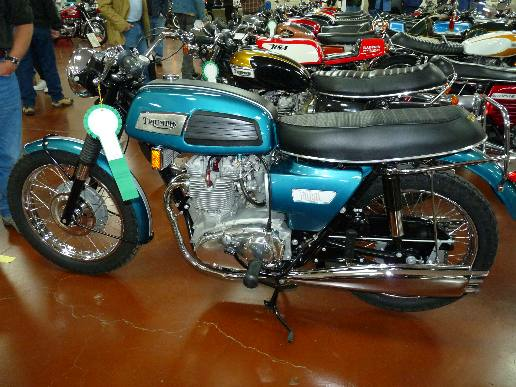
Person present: No